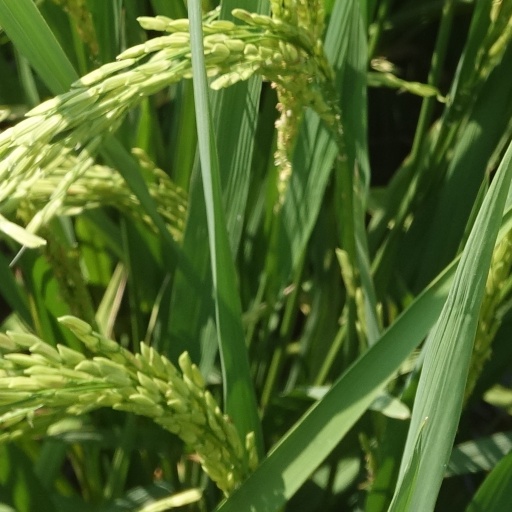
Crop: rice